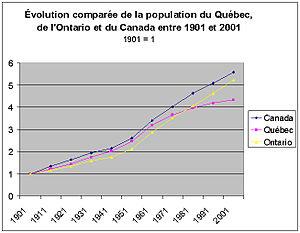
La démographie du Québec, comme celle de la plupart des sociétés développées est marquée en ce début de XXIᵉ siècle par un faible taux de fécondité, insuffisant à lui seul à assurer le renouvellement des générations. L'indice de fécondité a augmenté depuis les années 2003 à 2008, où il est passé de 1,50 à 1,73. Par contre, de 2008 à 2013, celui-ci a diminué de 1,73 à 1,65. Cette baisse de fécondité, survenue au Québec dans les années 1960 est toutefois tempérée par un accroissement de l'espérance de vie qui a augmenté de manière significative entre 1951 et 2005, passant durant cette période, de 64,4 ans à 77,6 ans chez les hommes et de 78,6 à 82,7 ans chez les femmes.